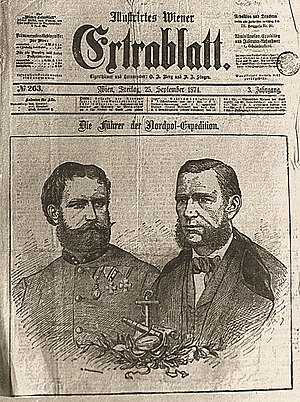
Karl Weyprecht
Karl Weyprecht (til højre) på forsiden af Illustriertes Wiener Extrablatt i 1874
Karl Weyprecht var kaptajnløjtnant i den østrig-ungarske marine. Han er mest kendt som udforsker af de arktiske områder og som talsmand for internationalt samarbejde om polarforskning. Han var en af initiativtagerne til det første internationale polarår, men døde før det blev realiseret i 1882-1883.